Zofia Vetulani

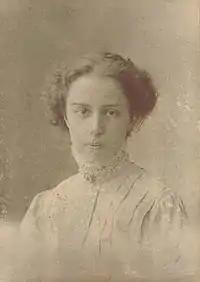
Zofia Vetulani, c. 1910

Zofia Julia Vetulani (30 March 1893 – 23 September 1981) was a Polish civil servant, as well as a social and political activist.